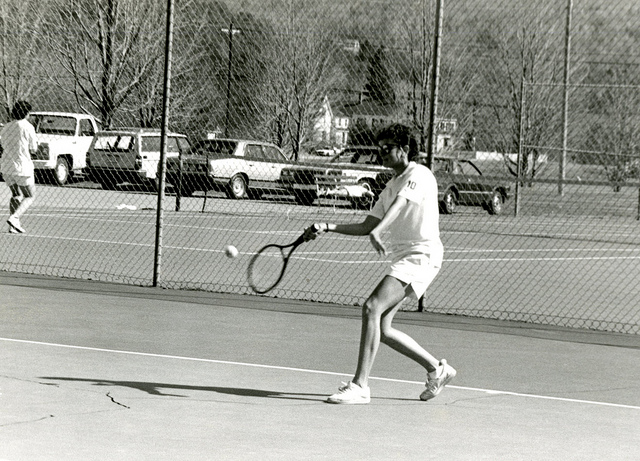
người phụ nữ đang cầm vợt tennis đỡ bóng thấp